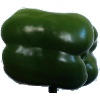
Label: Pepper Green 1